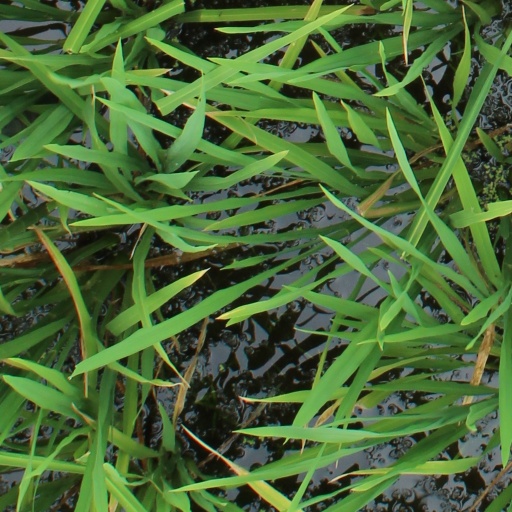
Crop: rice